Wonderful World (2009 film)

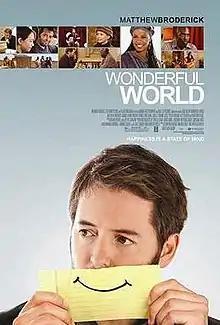
Theatrical release poster

Wonderful World is a 2010 dark comedy drama film written and directed by Joshua Goldin, and starring Matthew Broderick, Sanaa Lathan, Michael K. Williams, Jodelle Ferland, Jesse Tyler Ferguson, Ally Walker, and Philip Baker Hall. It is Goldin's directorial debut. The story revolves around a misanthropic, former children's folk singer having his life changed after his Senegalese roommate goes into a diabetic coma, and the sister who arrives to take care of him that he falls in love with.